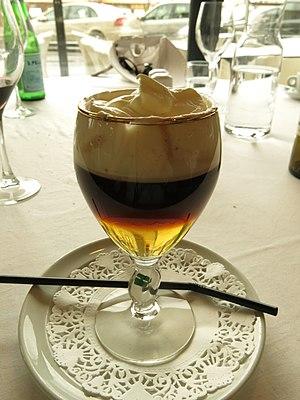
Irish coffee au Bellevue, Capbreton (Landes).